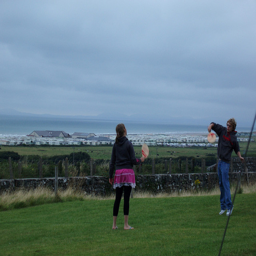
A boy and girl play paddle ball in the grass
A young woman and boy in grassy field next to houses.
Two people are playing frisbee on the grass.
Friends playing paddle ball on a green lawn
Two young people are outside playing Tennis.